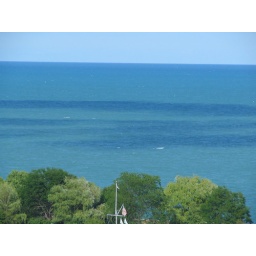
View from 13th floor over lake BeView from 13th floor over lake BelmontView from 13th floor over lake Belmont